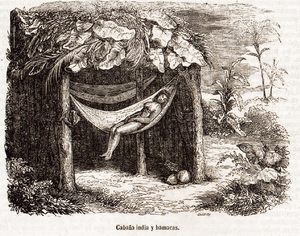
Cabane indienne et hamacs. Español: Cabana india y hamacas
Un hamac est une toile ou un filet suspendu entre deux points d'ancrage, destiné à dormir ou à se reposer. Un hamac peut être soit individuel, soit familial. Il peut être doublé, rembourré au niveau du couchage et avoir des poches intérieures ou extérieures, ainsi que des fioritures diverses pour le décorer.